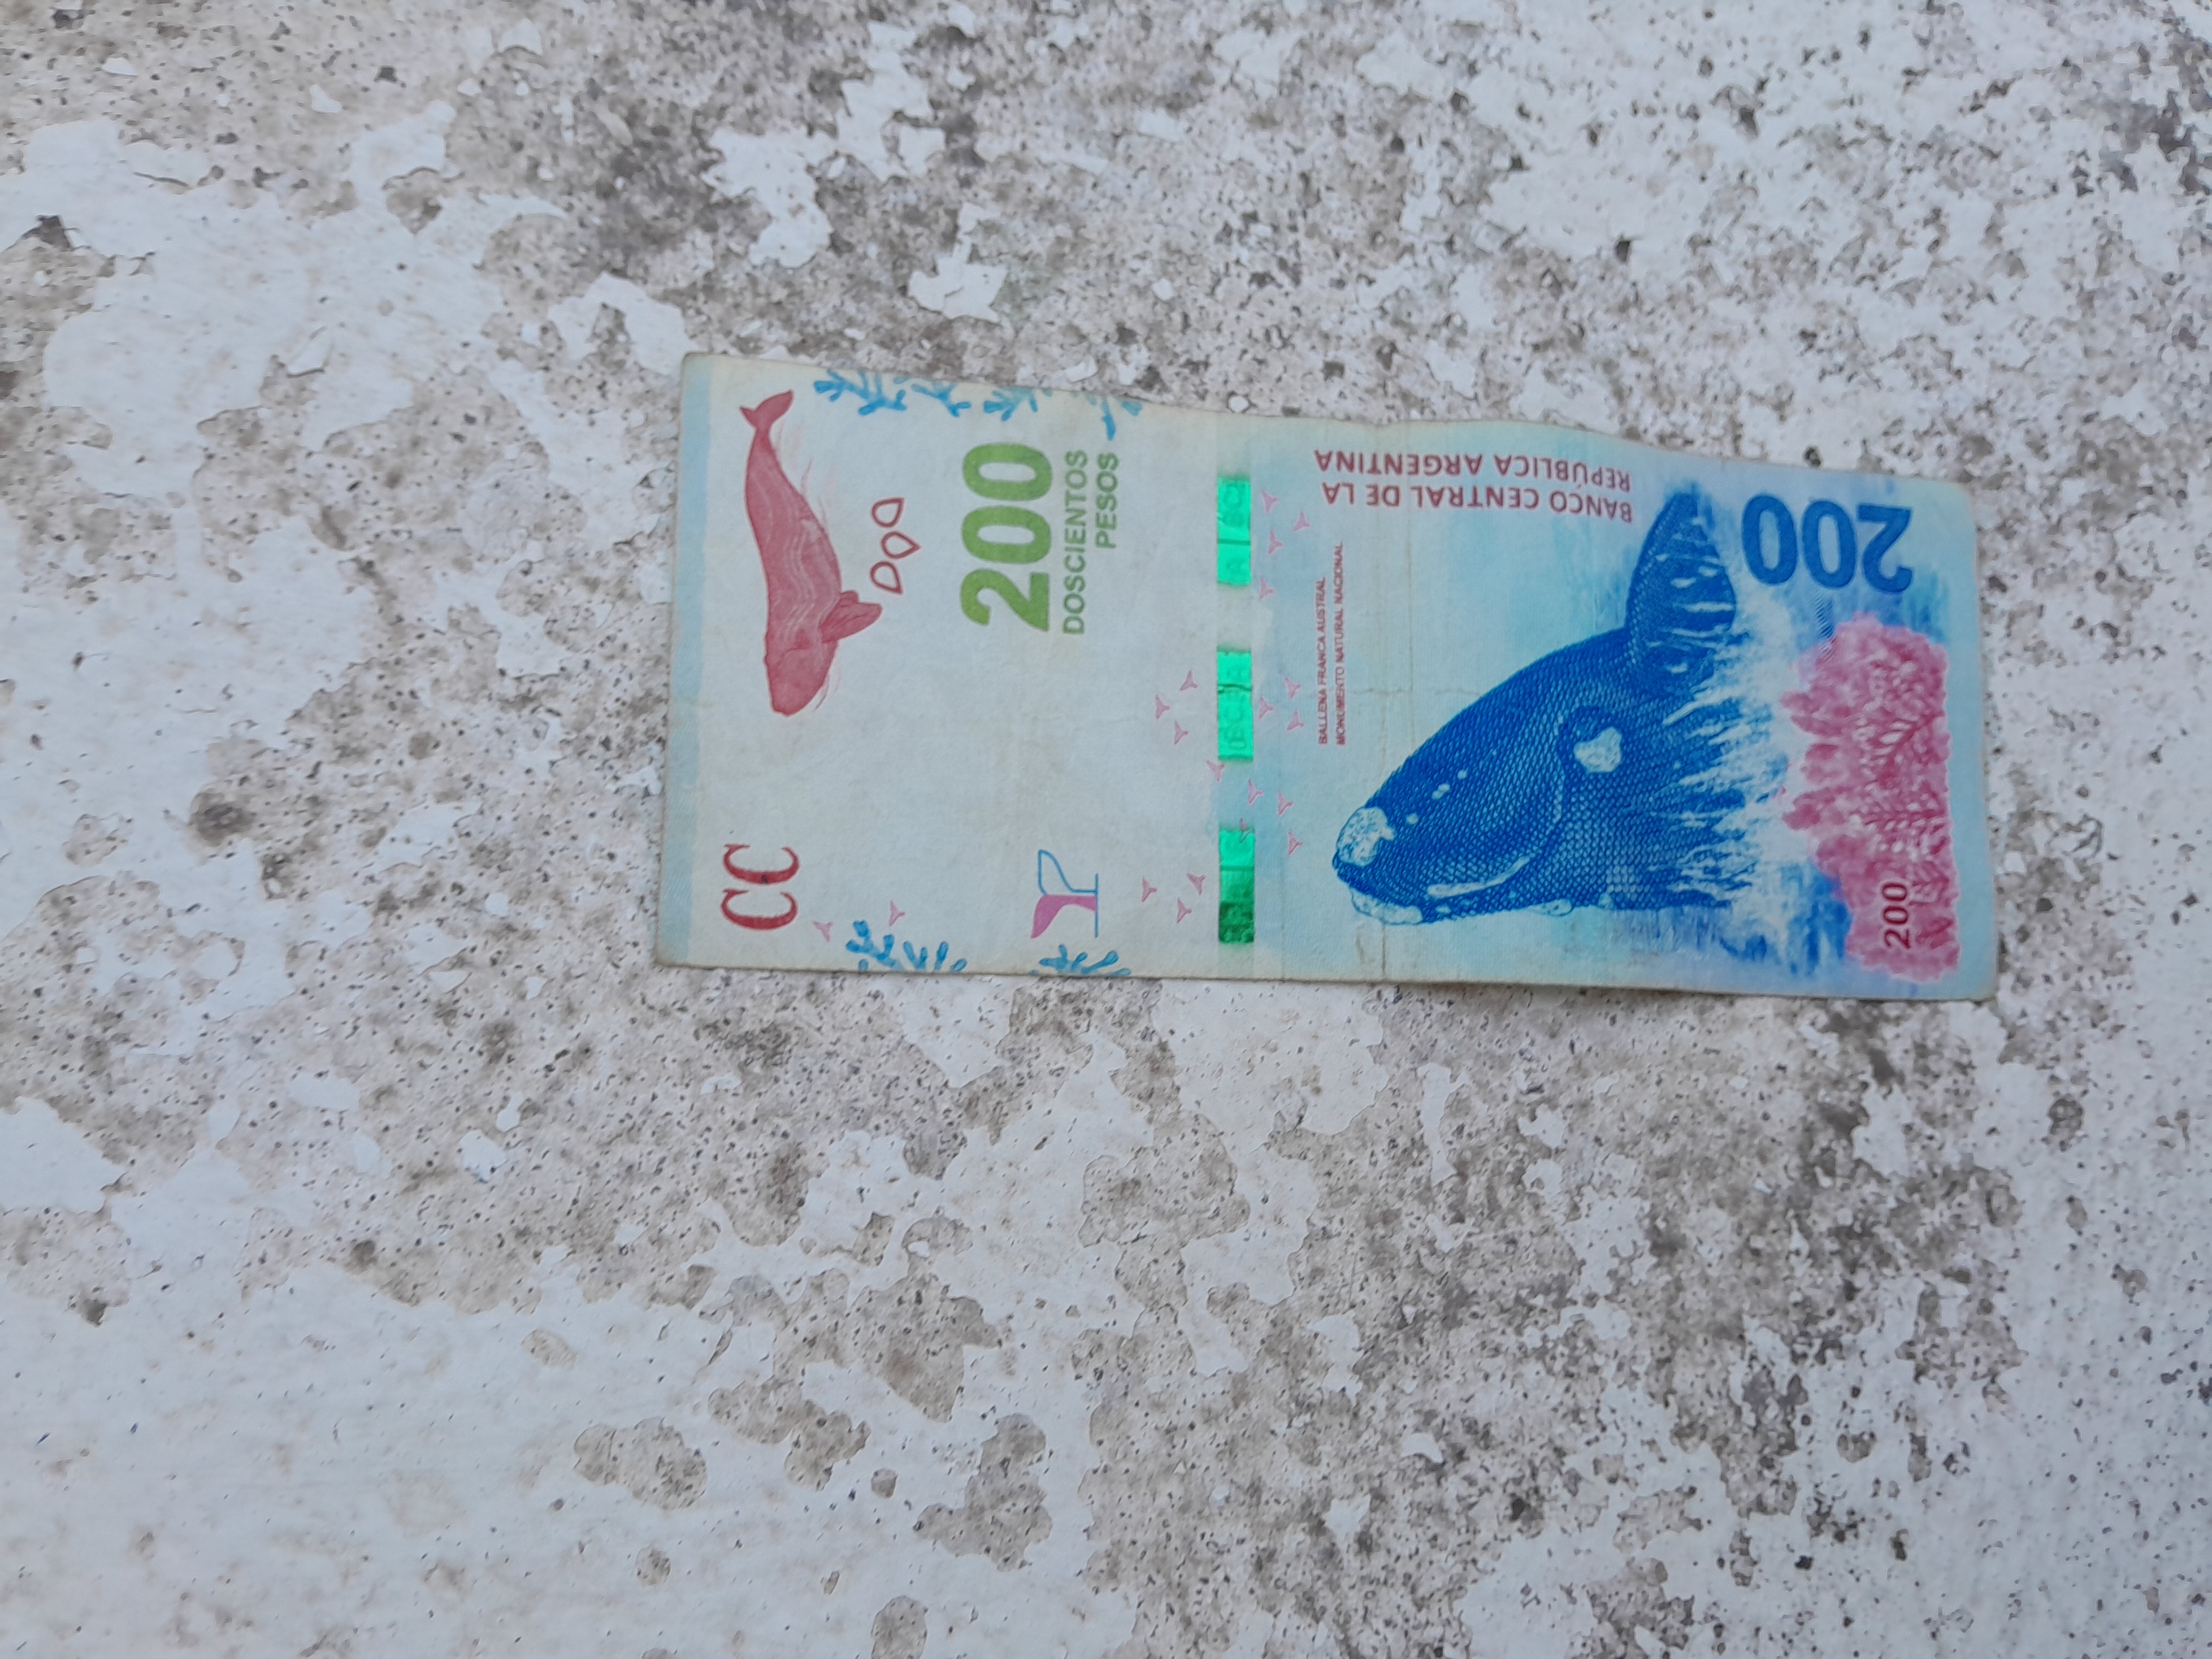
Denominación: 200